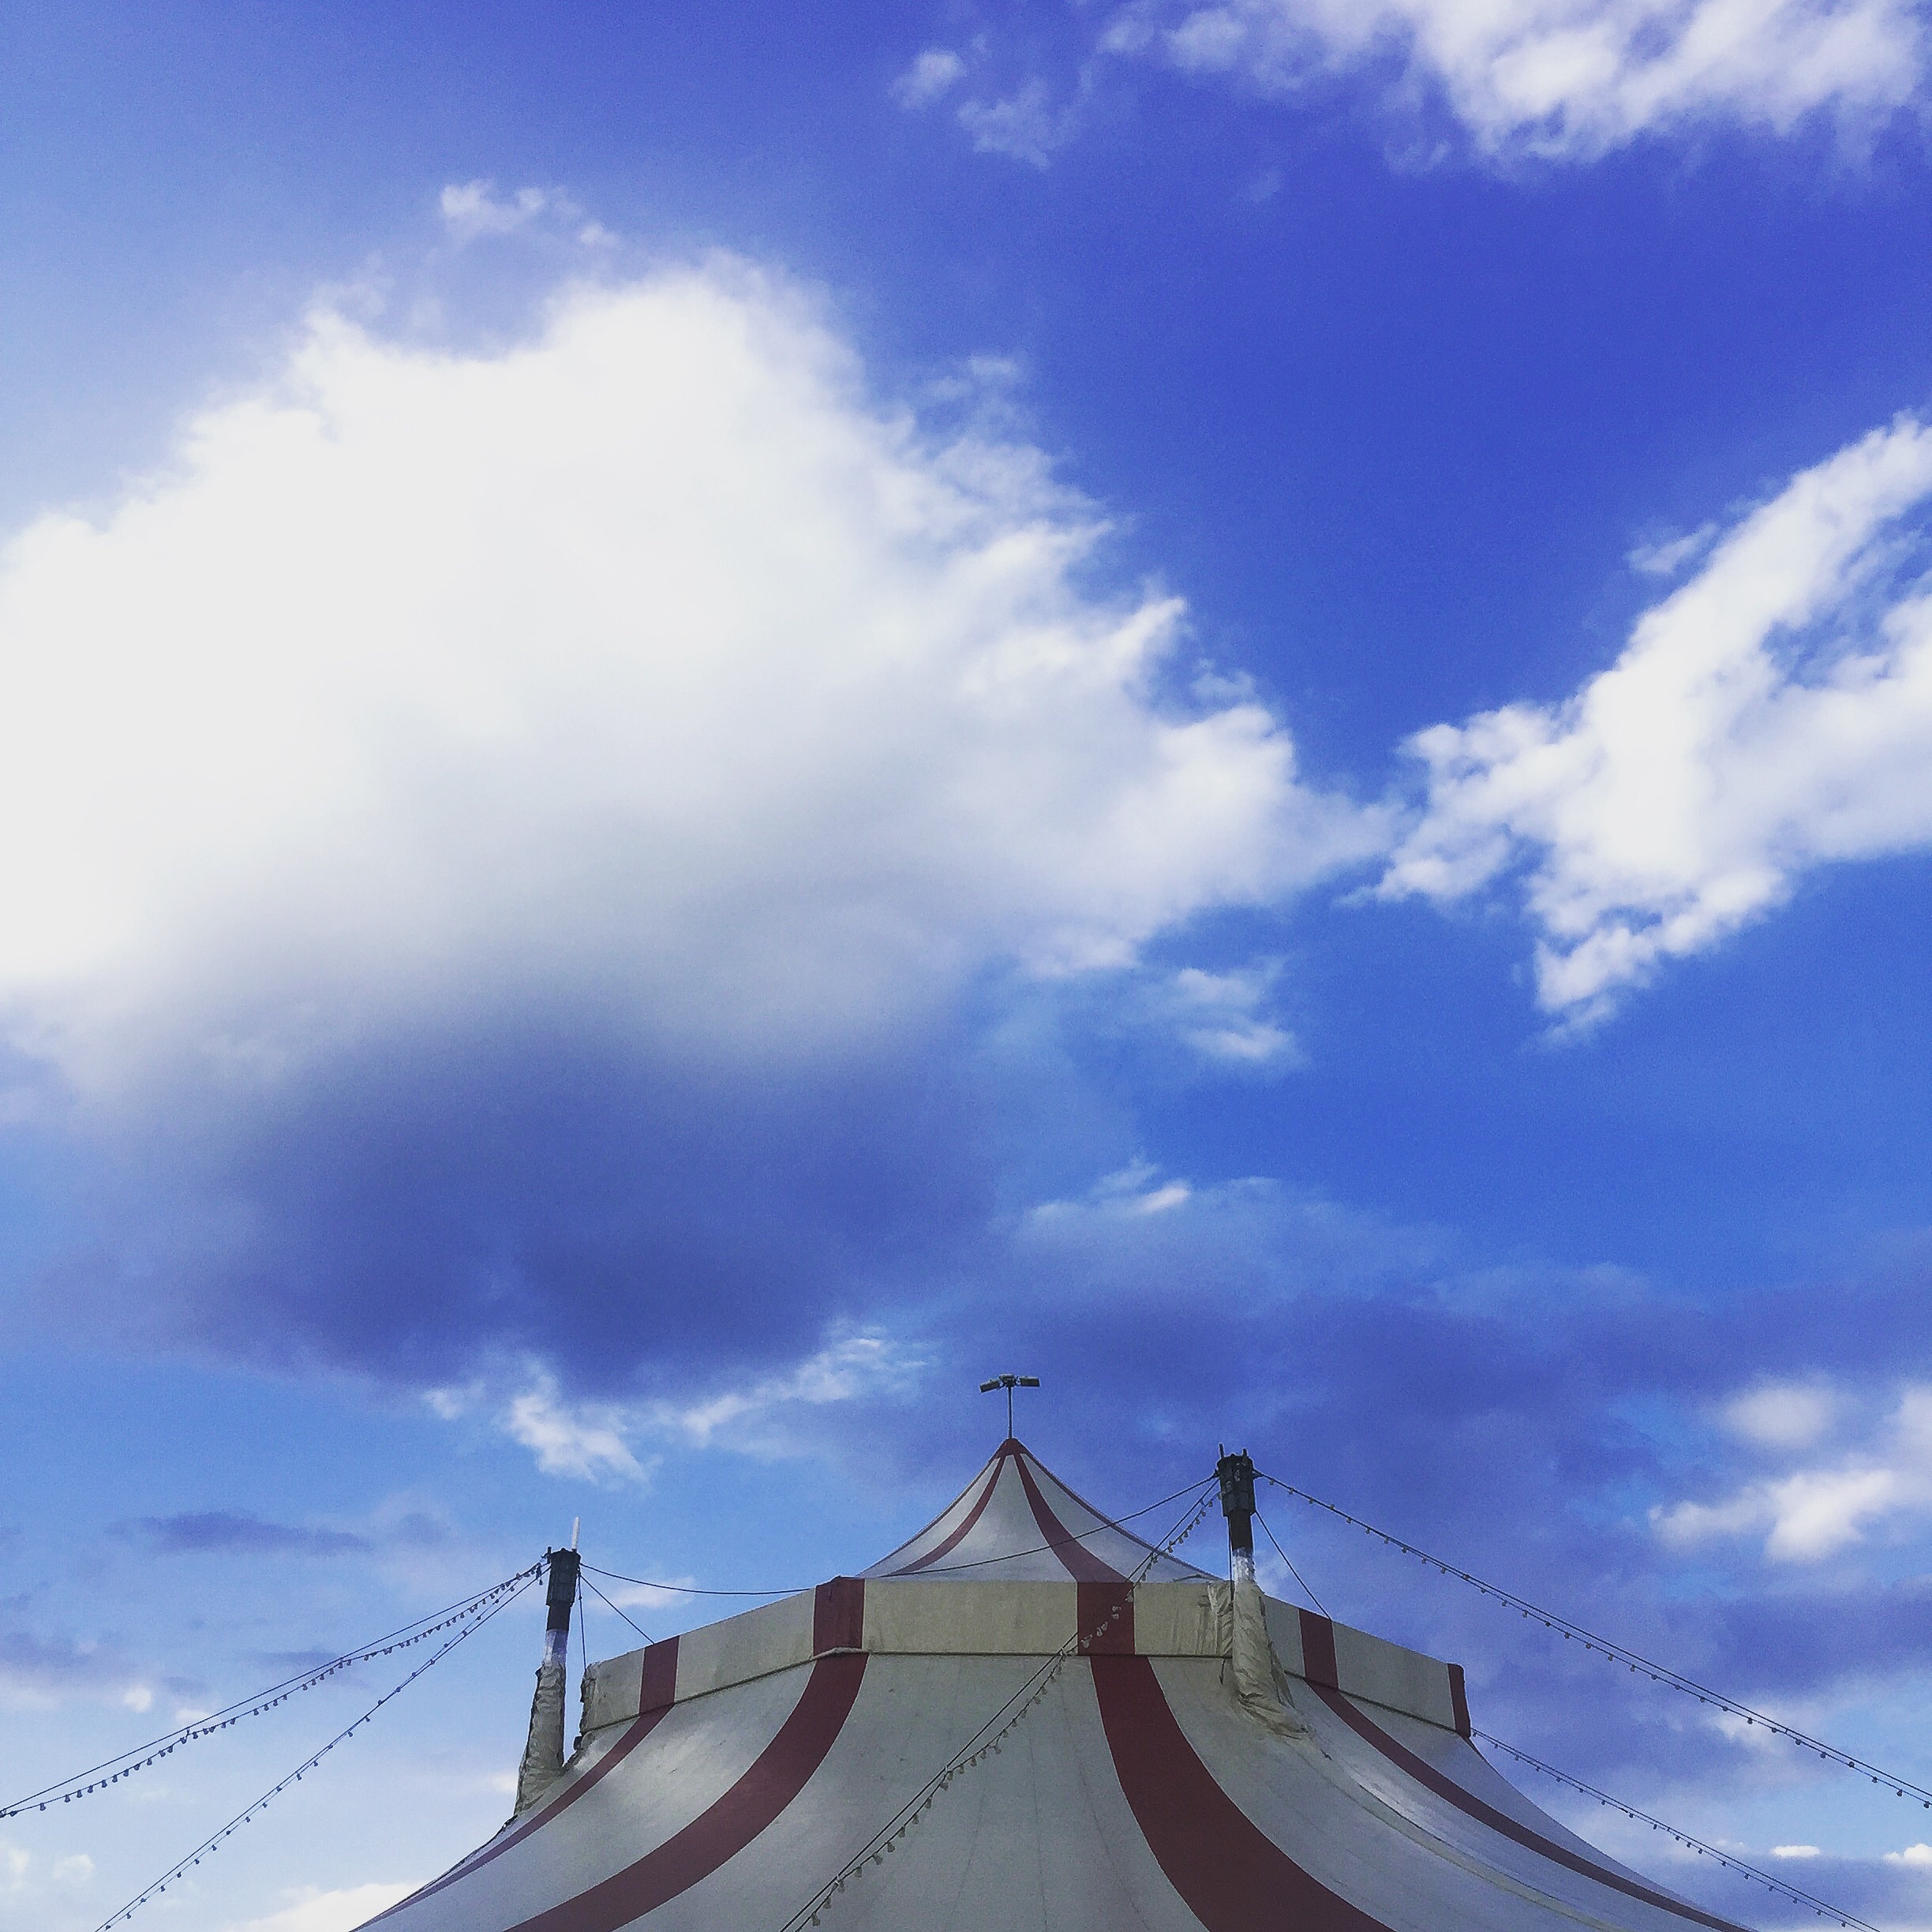
horizon, mountain, cloud, sky, sunlight, morning, dusk, evening, weather, blue, blue sky, clouds, circus, meteorological phenomenon, atmosphere of earth